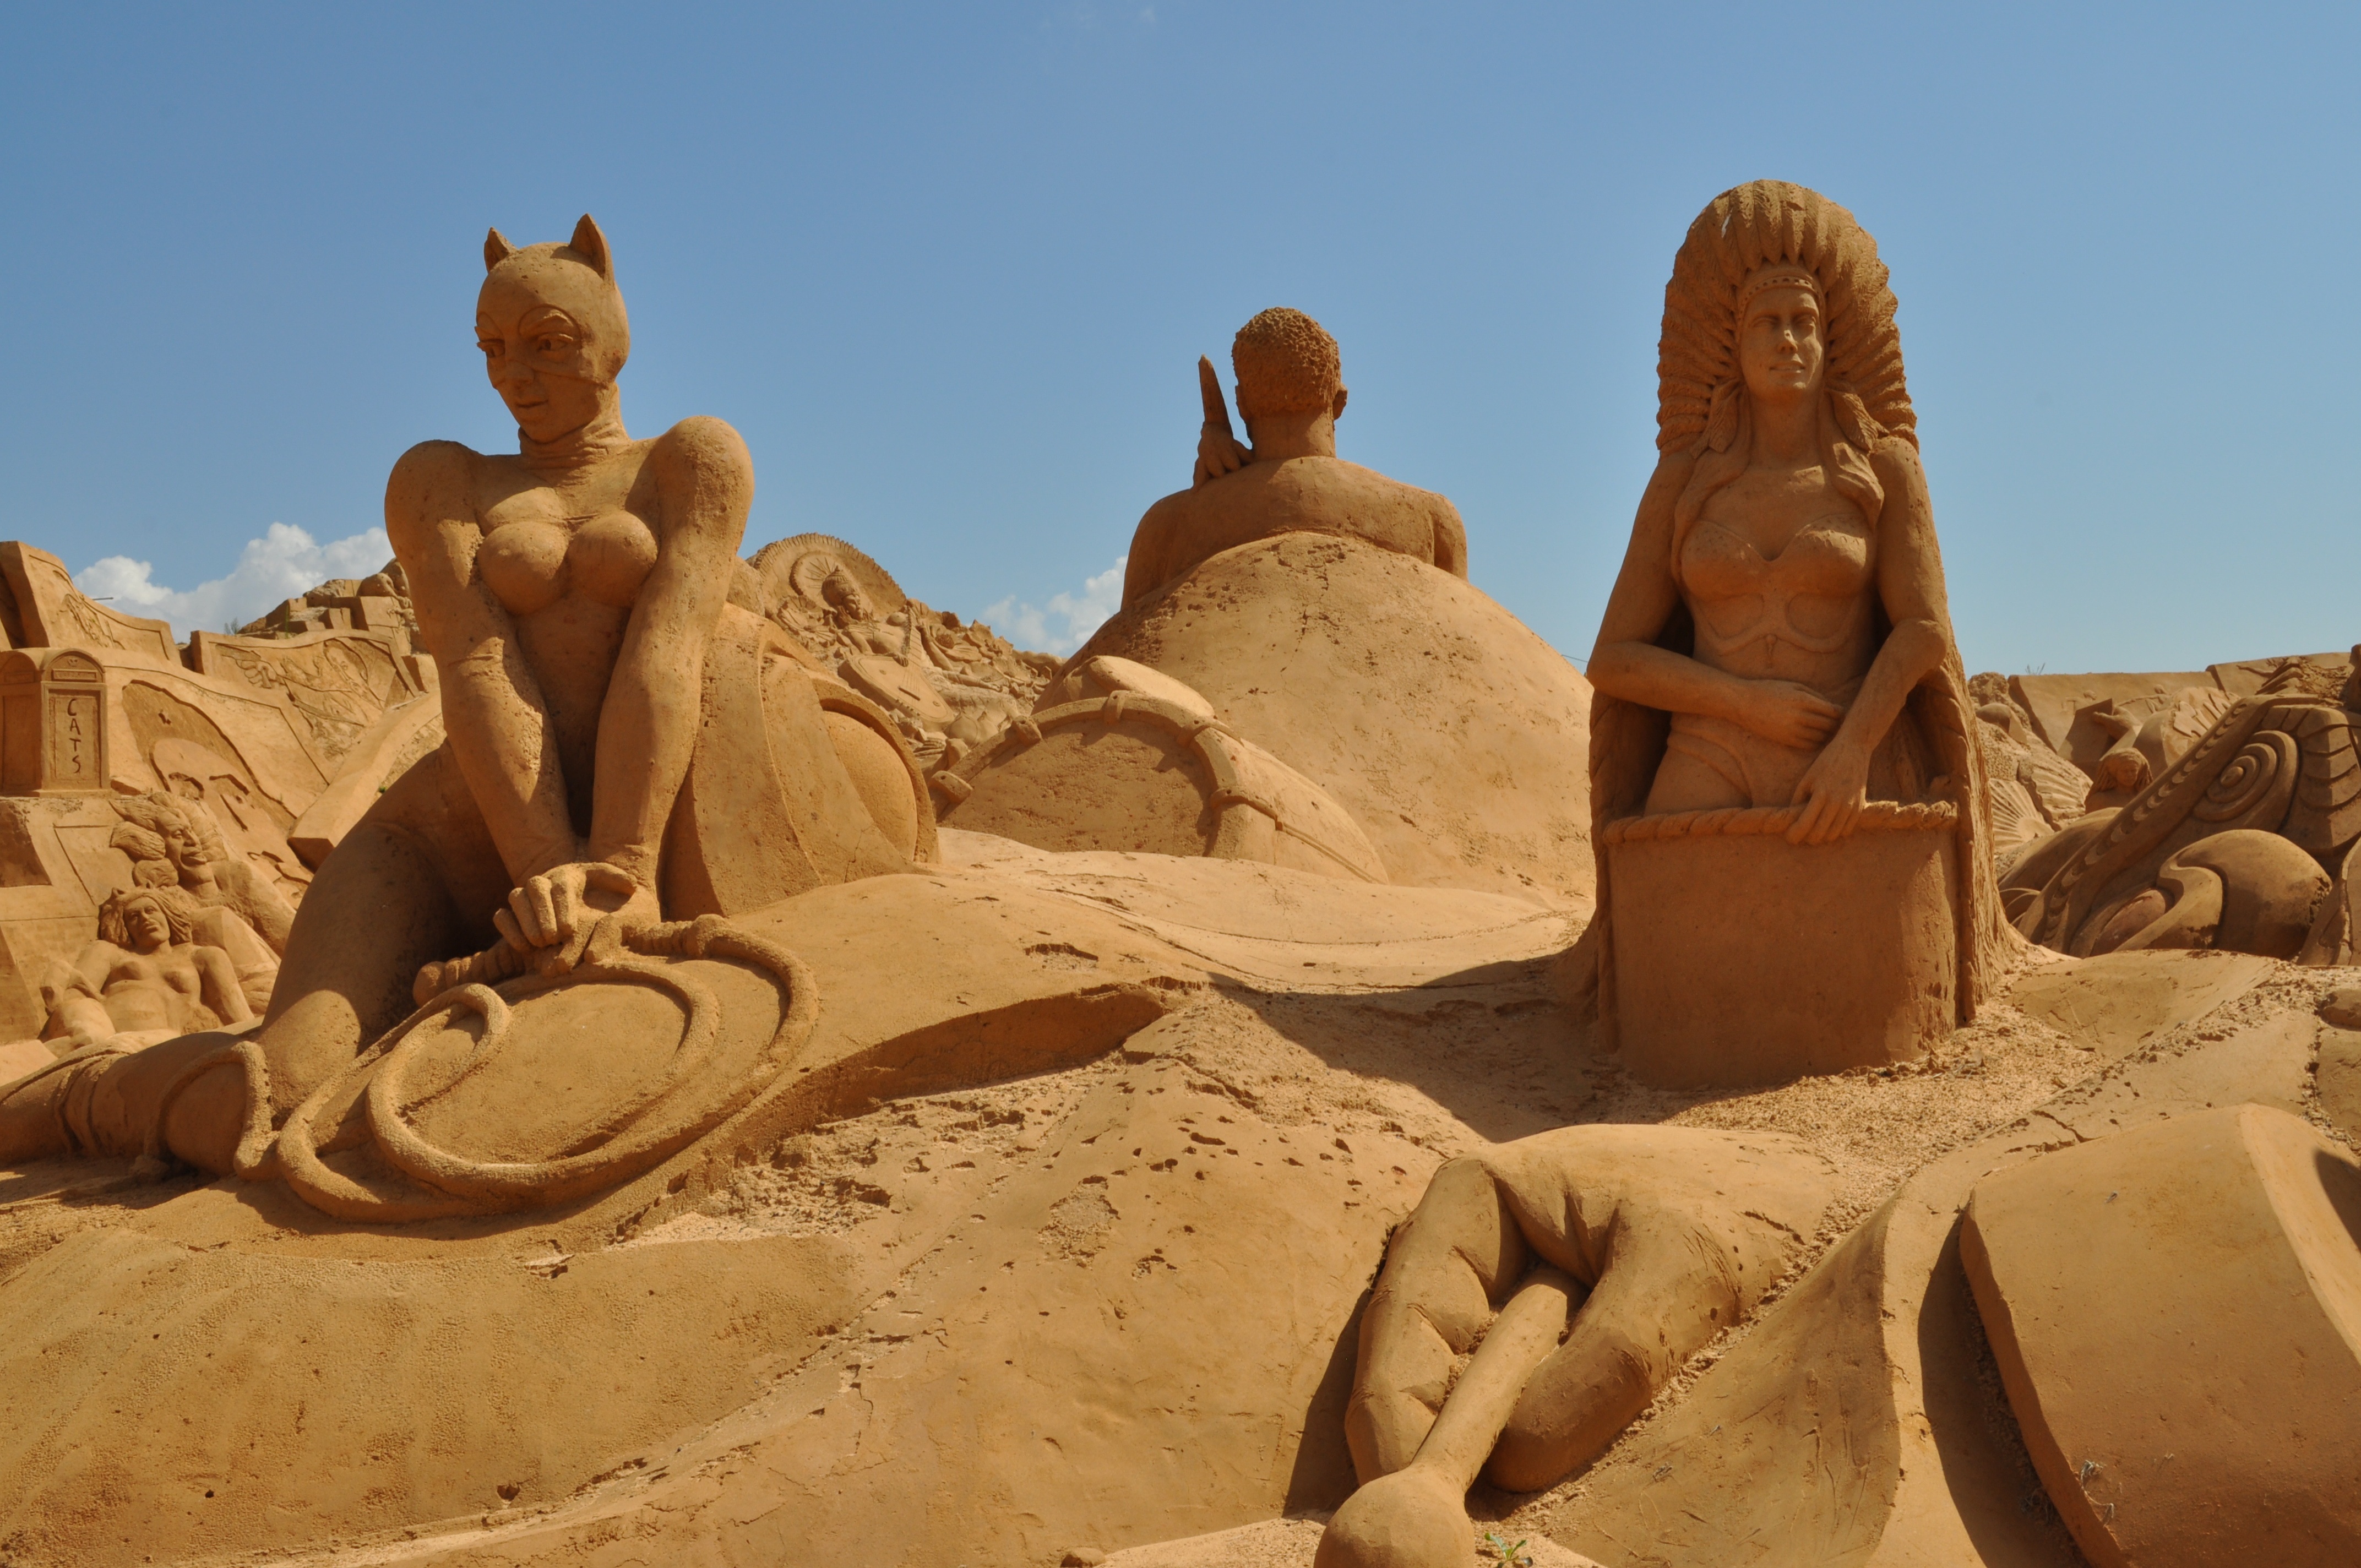
landscape, sand, rock, desert, formation, statue, material, sculpture, art, festival, figure, temple, portugal, algarve, sahara, wadi, sandburg, erg, sand sculpture, sand picture, ancient history, natural environment, aeolian landform, fiesa